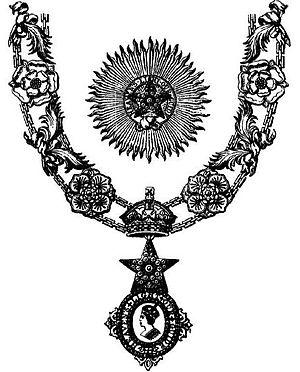
Le plus haut ordre de l'Étoile d'Inde a été créé le 23 février 1861 par la reine Victoria en récompense de services éminents à l'Empire des Indes.